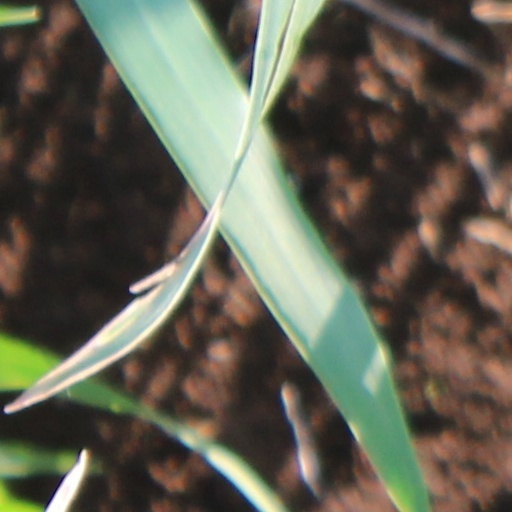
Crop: wheat